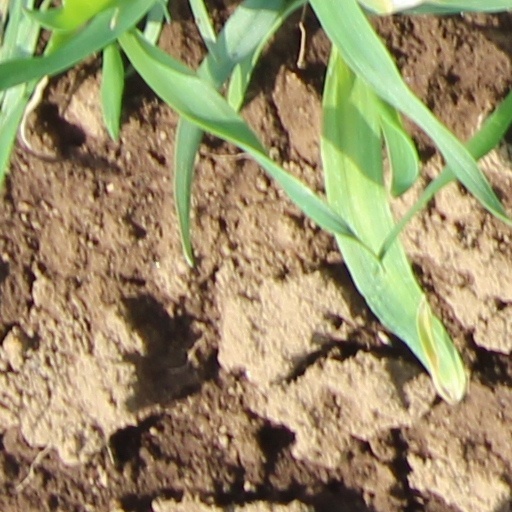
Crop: wheat